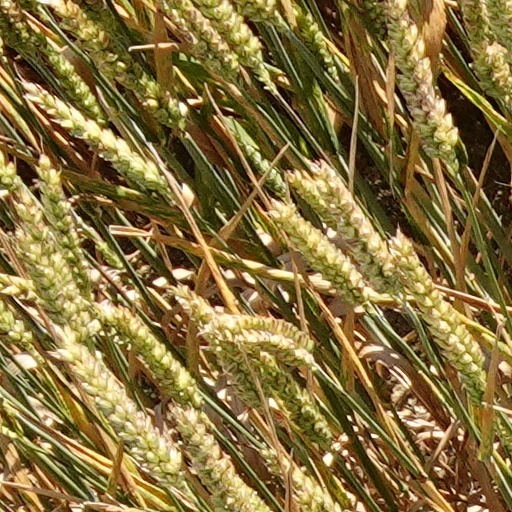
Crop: wheat